Torchwood Declassified

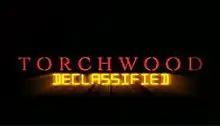

Torchwood: Declassified is a documentary series created by the BBC to complement the British science fiction television series "Torchwood". Each episode was broadcast on the same evening as the broadcast of the weekly television episode. A second series of "Declassified" aired alongside the second series of "Torchwood".